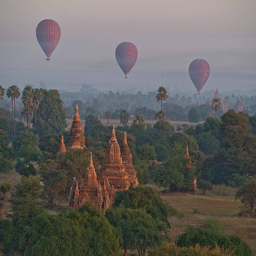
balloons taking tourists at sunrise in the temples